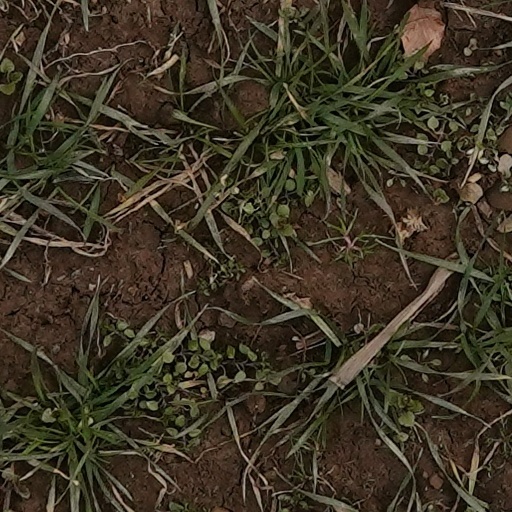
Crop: wheat